Chikkiku Chikkikkichu

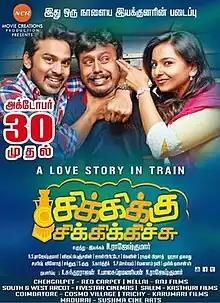
Official poster

Chikkiku Chikkikkichu is a 2015 Indian Tamil-language romantic comedy film directed by N Rajesh Kumar and starring Mithun and Mrudula Murali. The film takes place on a train from Chennai to Nagercoil.